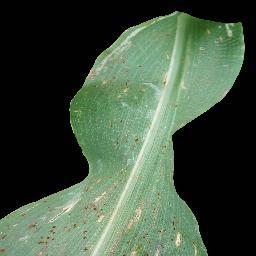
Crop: corn
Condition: (maize)_common_rust